Women artists

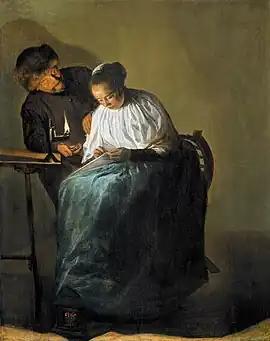
Judith Leyster, "Man Offering Money to a Young Woman", 1631

A recently rediscovered fragile 22-foot canvas roll in Florence has turned out to be an outstanding treasure. But for the groundbreaking actions of American philanthropist Jane Fortune (died 2018) and Florence-based author Linda Falcone and their organisation, Advancing Women Artists Foundation, the roll might have gathered more dust. Four years of painstaking restoration by a female led team, reveals the brilliance of the 16th-century, self-taught, suor Plautilla Nelli, a nun, and only Renaissance woman known to have painted the Last Supper. The work went on exhibition at the Santa Maria Novella Museum in Florence in October 2019. As of early 2020, AWA has sponsored the restoration of 67 works by female artists, unearthed in Florentine collections.